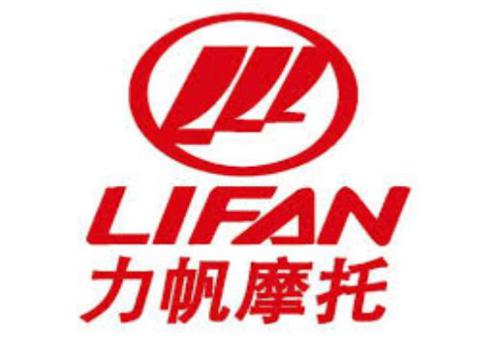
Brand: lifan-2
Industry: Transportation